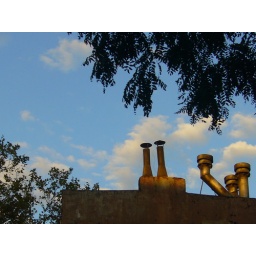
Top of blue and orange building with chimney pipes at a corner in the West Village 1